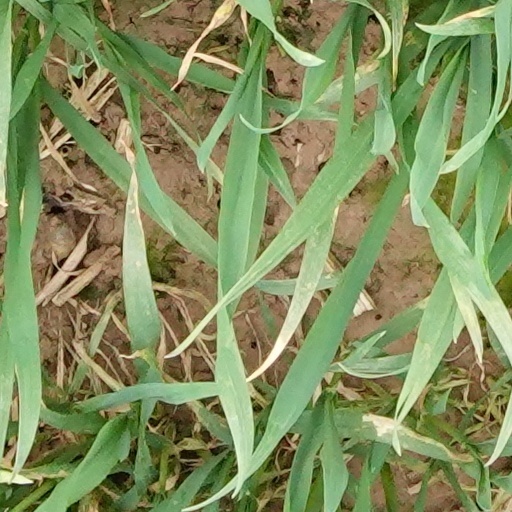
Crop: wheat